Nisha Sharma dowry case

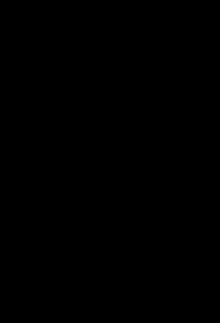
Judiciary of India

The 2003 Nisha Sharma dowry case was an anti-dowry lawsuit that has been cited as an illustrative example highlighting the potential for misuse of the IPC 498A law in India.